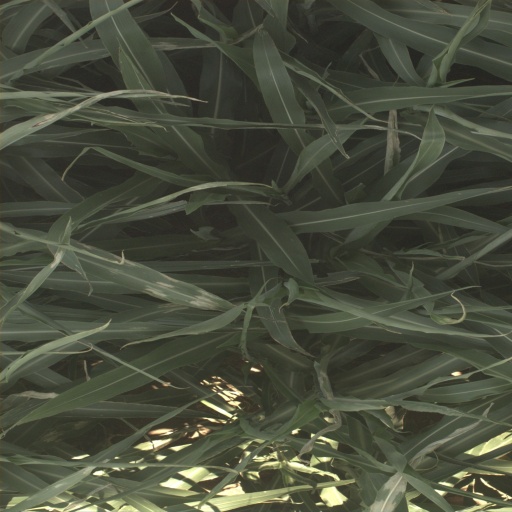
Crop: sorghum